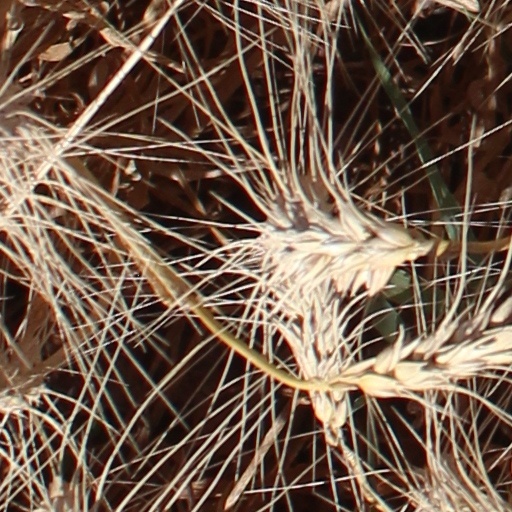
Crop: wheat